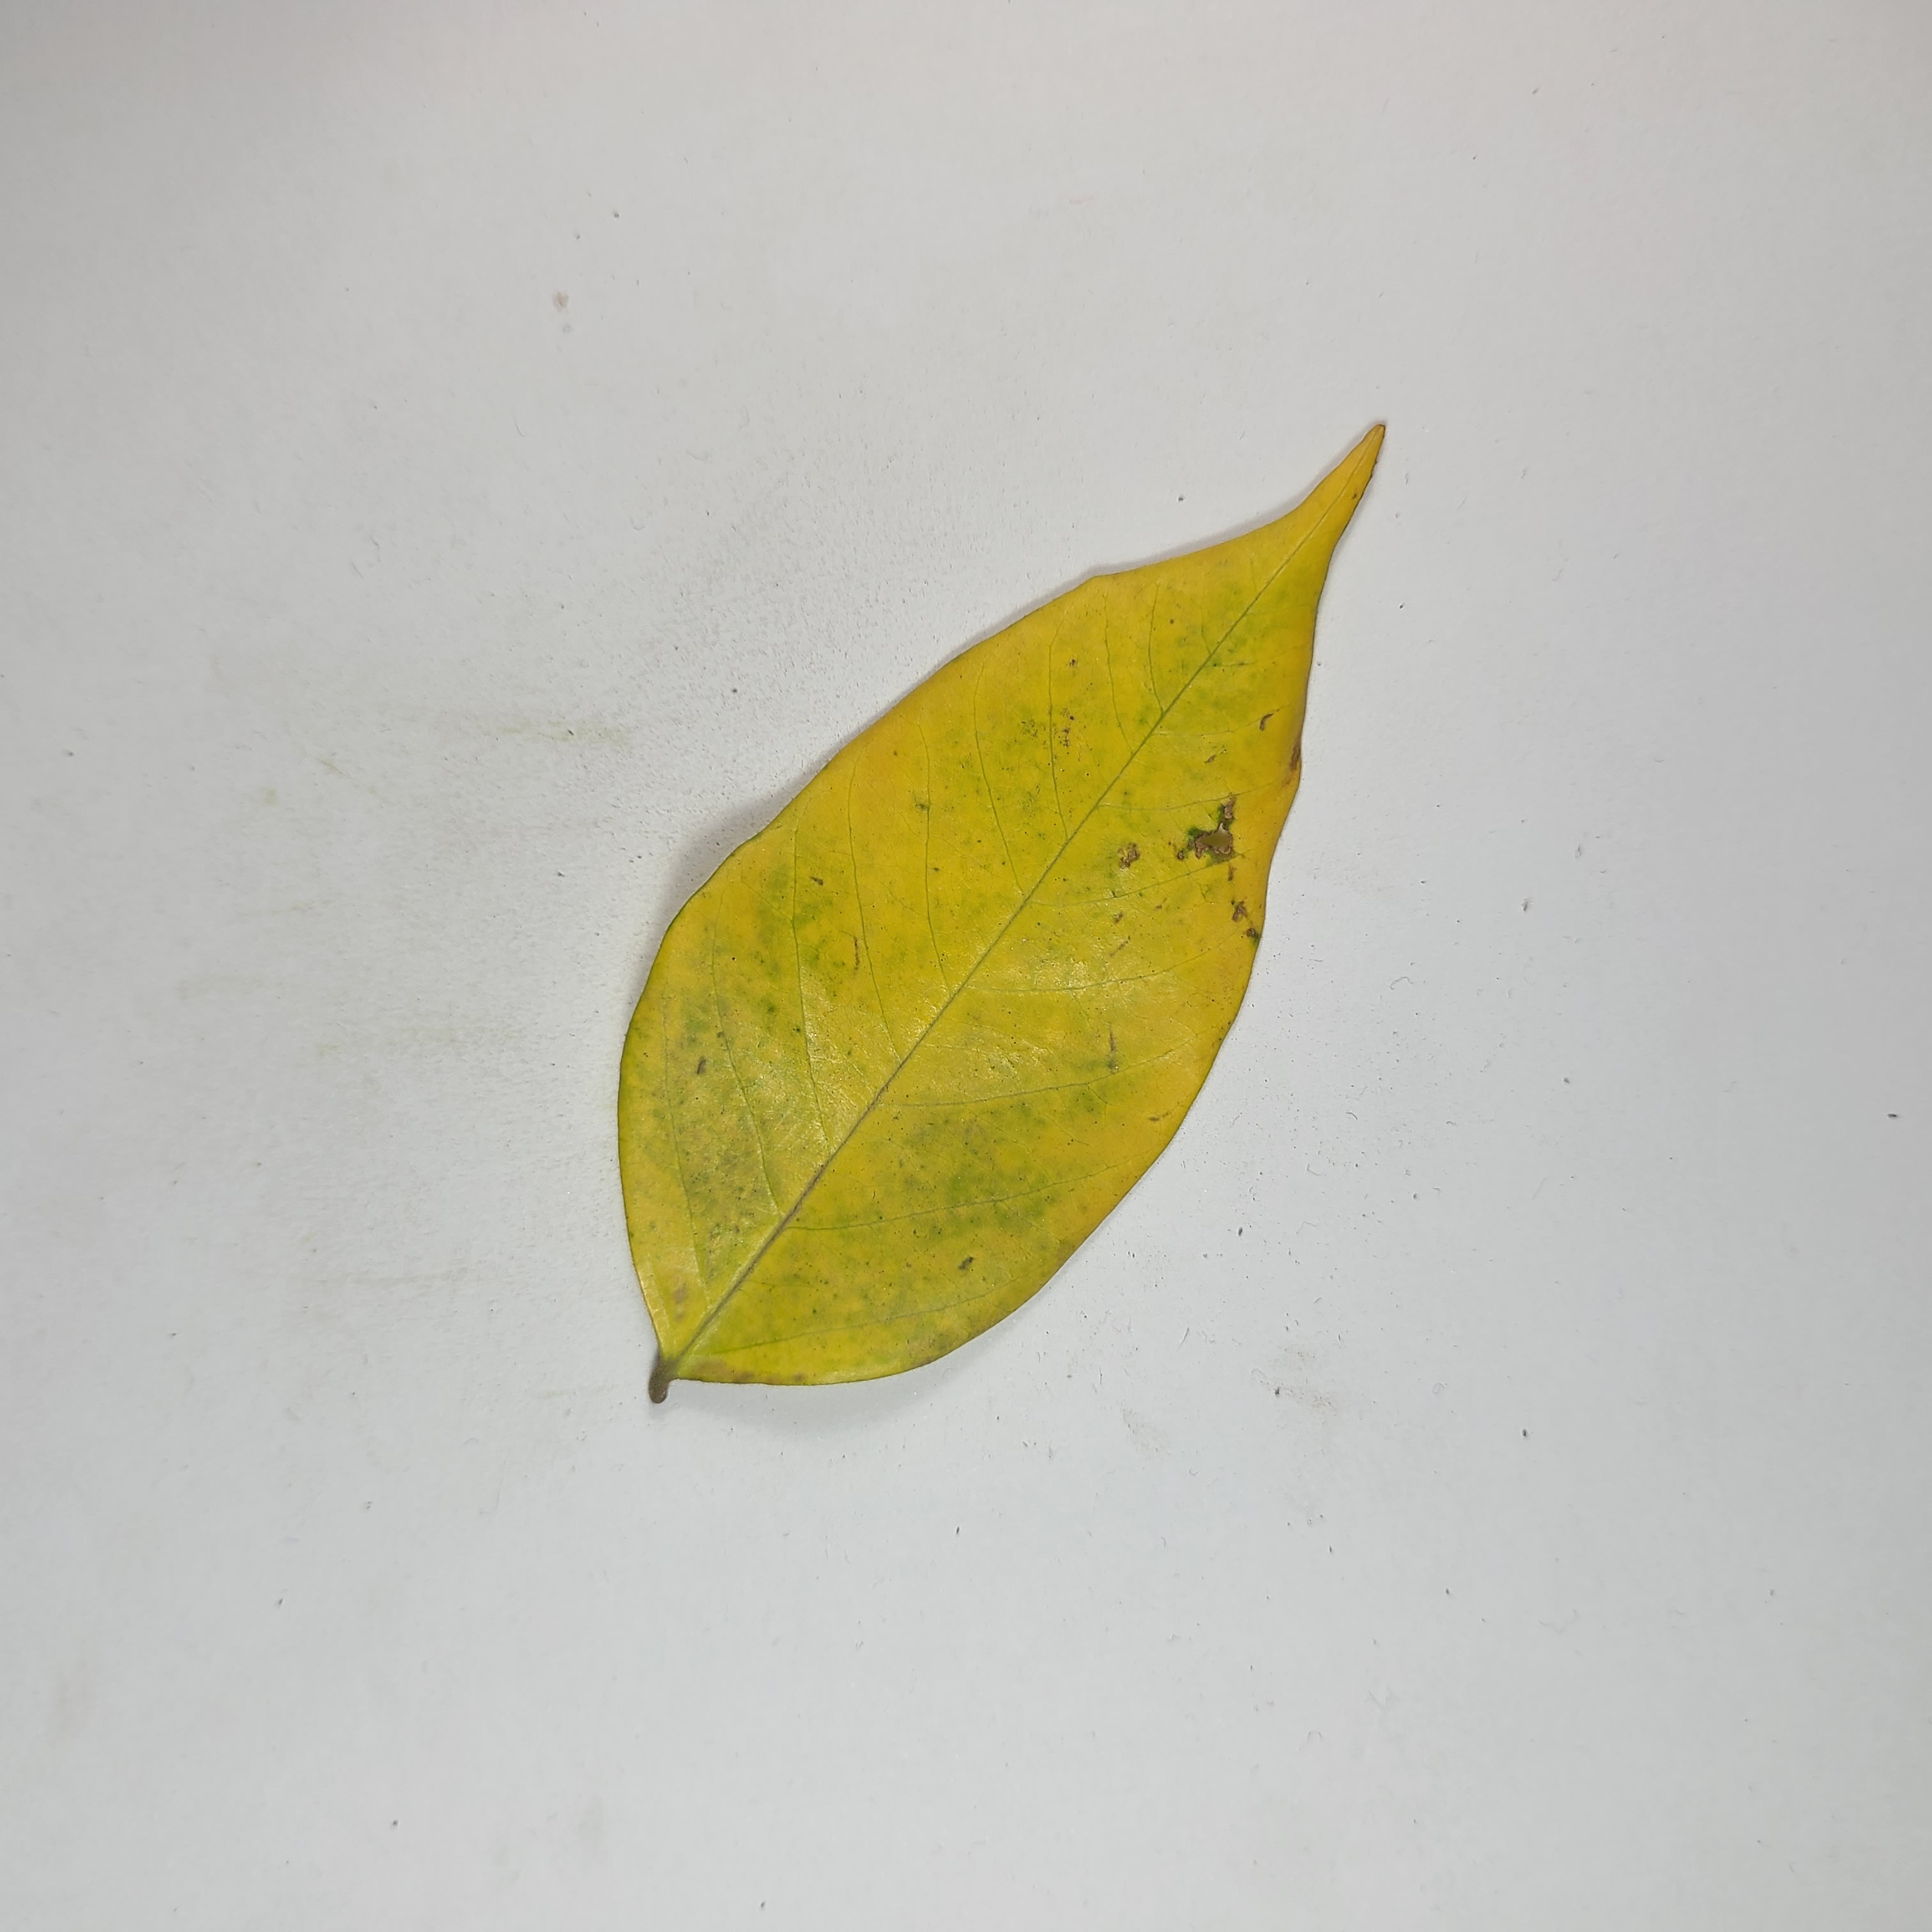
Label: Yellow Leaves